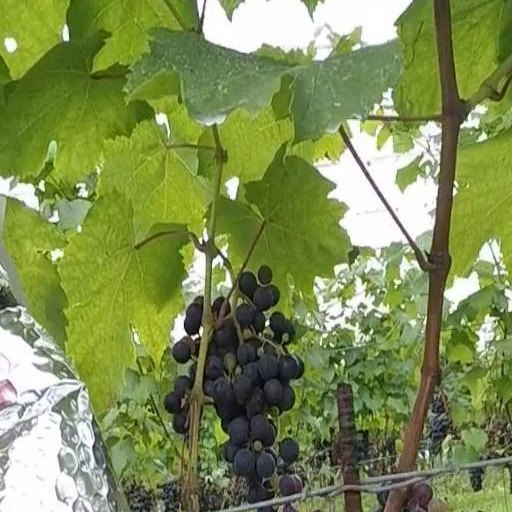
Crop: grape